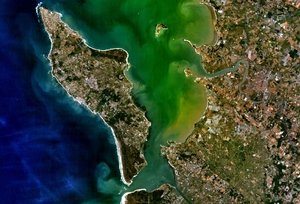
La Charente-Maritime est située au cœur du littoral atlantique de la France, appartenant entièrement au Bassin aquitain dont le département forme l'extrémité septentrionale.
L'archipel charentais ou îles charentaises est un archipel situé entre moins de cent mètres pour la plus proche des cinq îles et six kilomètres pour la plus éloignée du littoral du département de la Charente-Maritime.
L’île d’Oléron est située dans le golfe de Gascogne, en région Nouvelle-Aquitaine, au large des côtes de la Charente-Maritime dont elle fait partie, à 1,5 km de la pointe Espagnole et à 14,5 km au nord de l'estuaire de la Gironde. Avec les îles de Ré, d'Aix, Madame et Nôle, elle fait partie de l'archipel charentais ; elle est séparée de la presqu'île de Marennes par le coureau d'Oléron, au nord, et de la presqu'île d'Arvert par le pertuis de Maumusson, au sud.